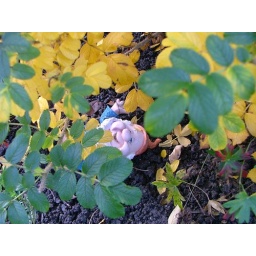
Caught him sleeping in the flower bed.